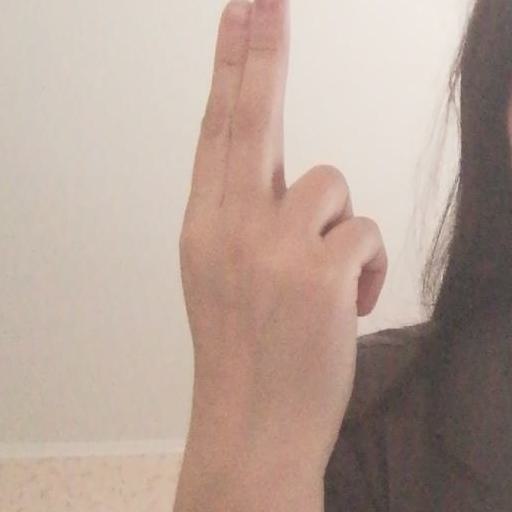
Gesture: two_up_inverted